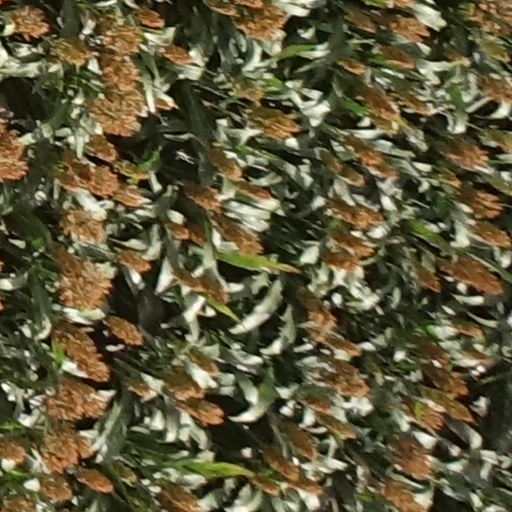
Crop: sorghum